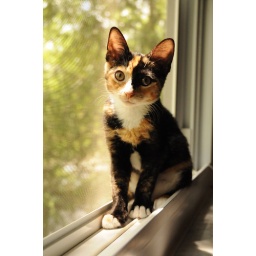
shot in Columbus in my bedroom window